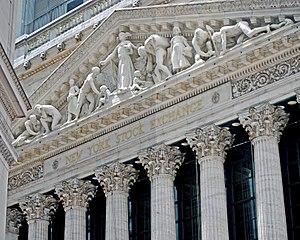
Le Secret de la planète des singes est un film de science-fiction américain réalisé par Ted Post, sorti en 1970. Le scénario est de Mort Abrahams et Paul Dehn d'après les personnages créés par Pierre Boulle. Il s'agit de la suite de La Planète des singes et du deuxième film de la franchise La Planète des singes.